Izzat Ki Roti

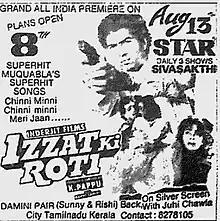
Release poster

Izzat Ki Roti is a 1993 Indian Hindi-language action drama film produced and directed by K. Pappu. It stars Sunny Deol, Rishi Kapoor, Juhi Chawla and Farha in pivotal roles.